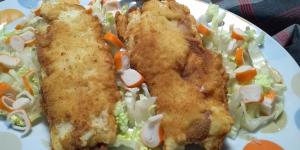
cachopo de merluza